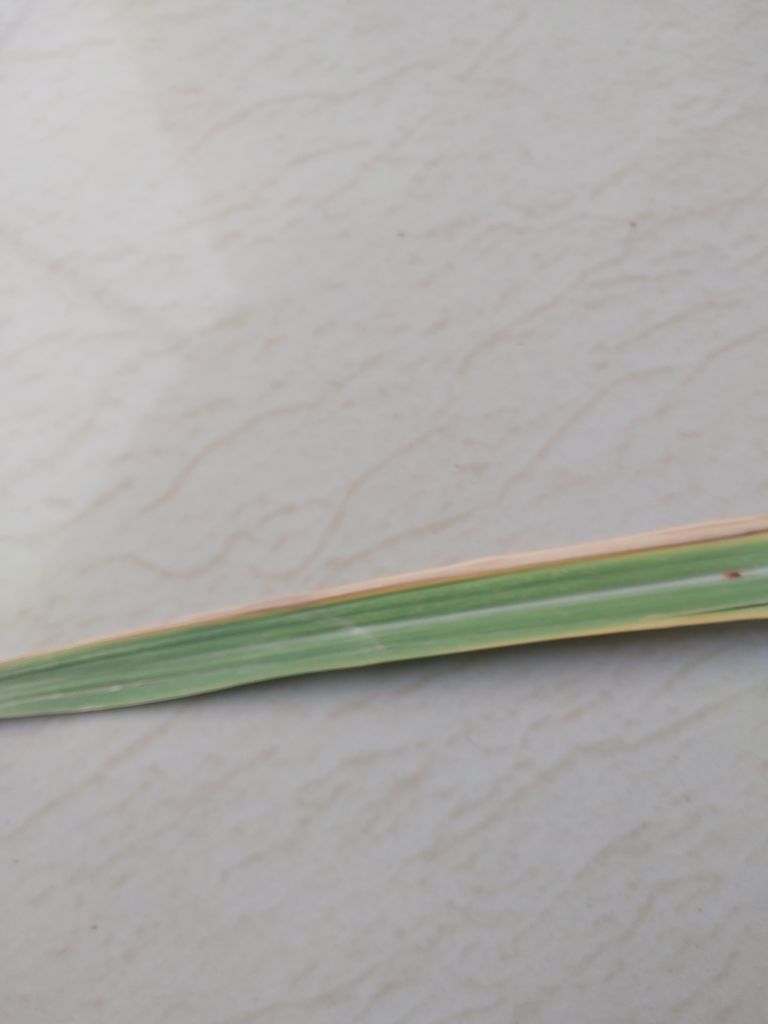
Label: Brown Spot